Joe Steele (novel)

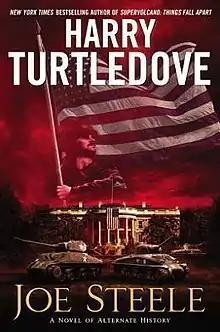
First edition of "Joe Steele"

Joe Steele is an alternate history novel by Harry Turtledove, first published by Roc Books/New American Library in hardcover and ebook form in April 2015. It is an expanded version of the author's 2003 short story of the same name.